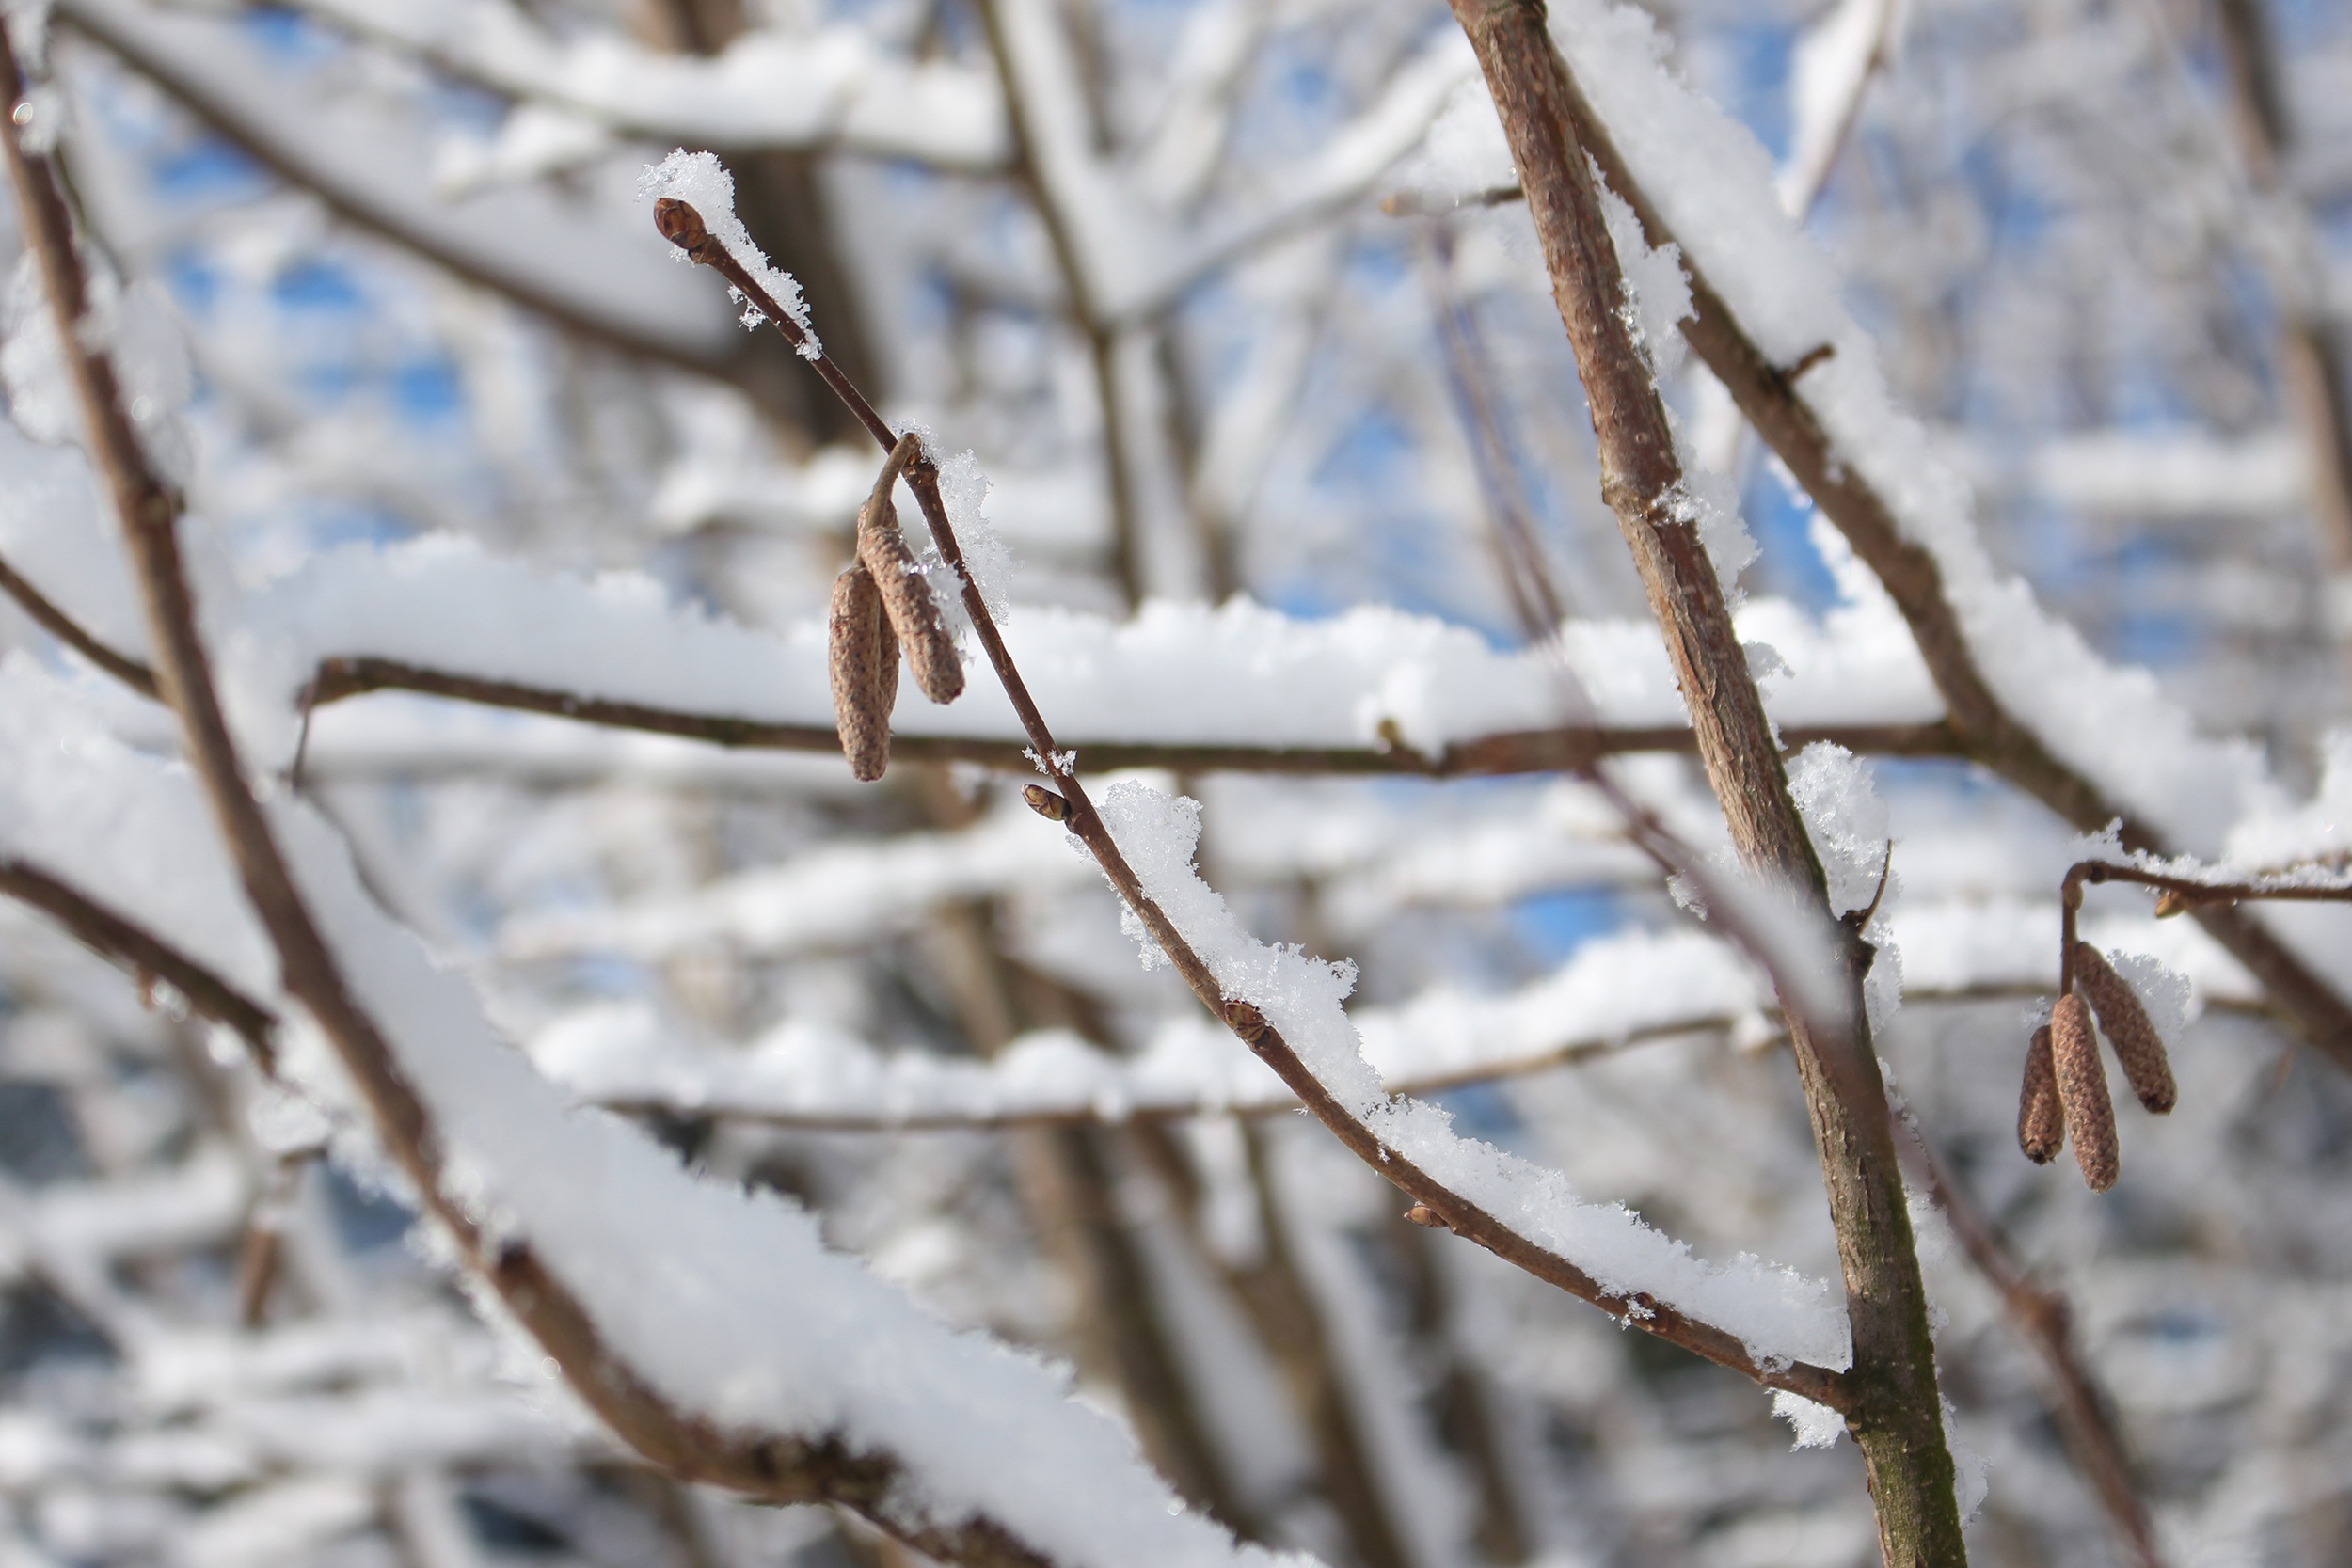
landscape, tree, nature, forest, outdoor, branch, snow, cold, winter, plant, wood, white, sunlight, leaf, frost, ice, spring, macro, weather, blue, closeup, season, twig, scene, freezing, woody plant